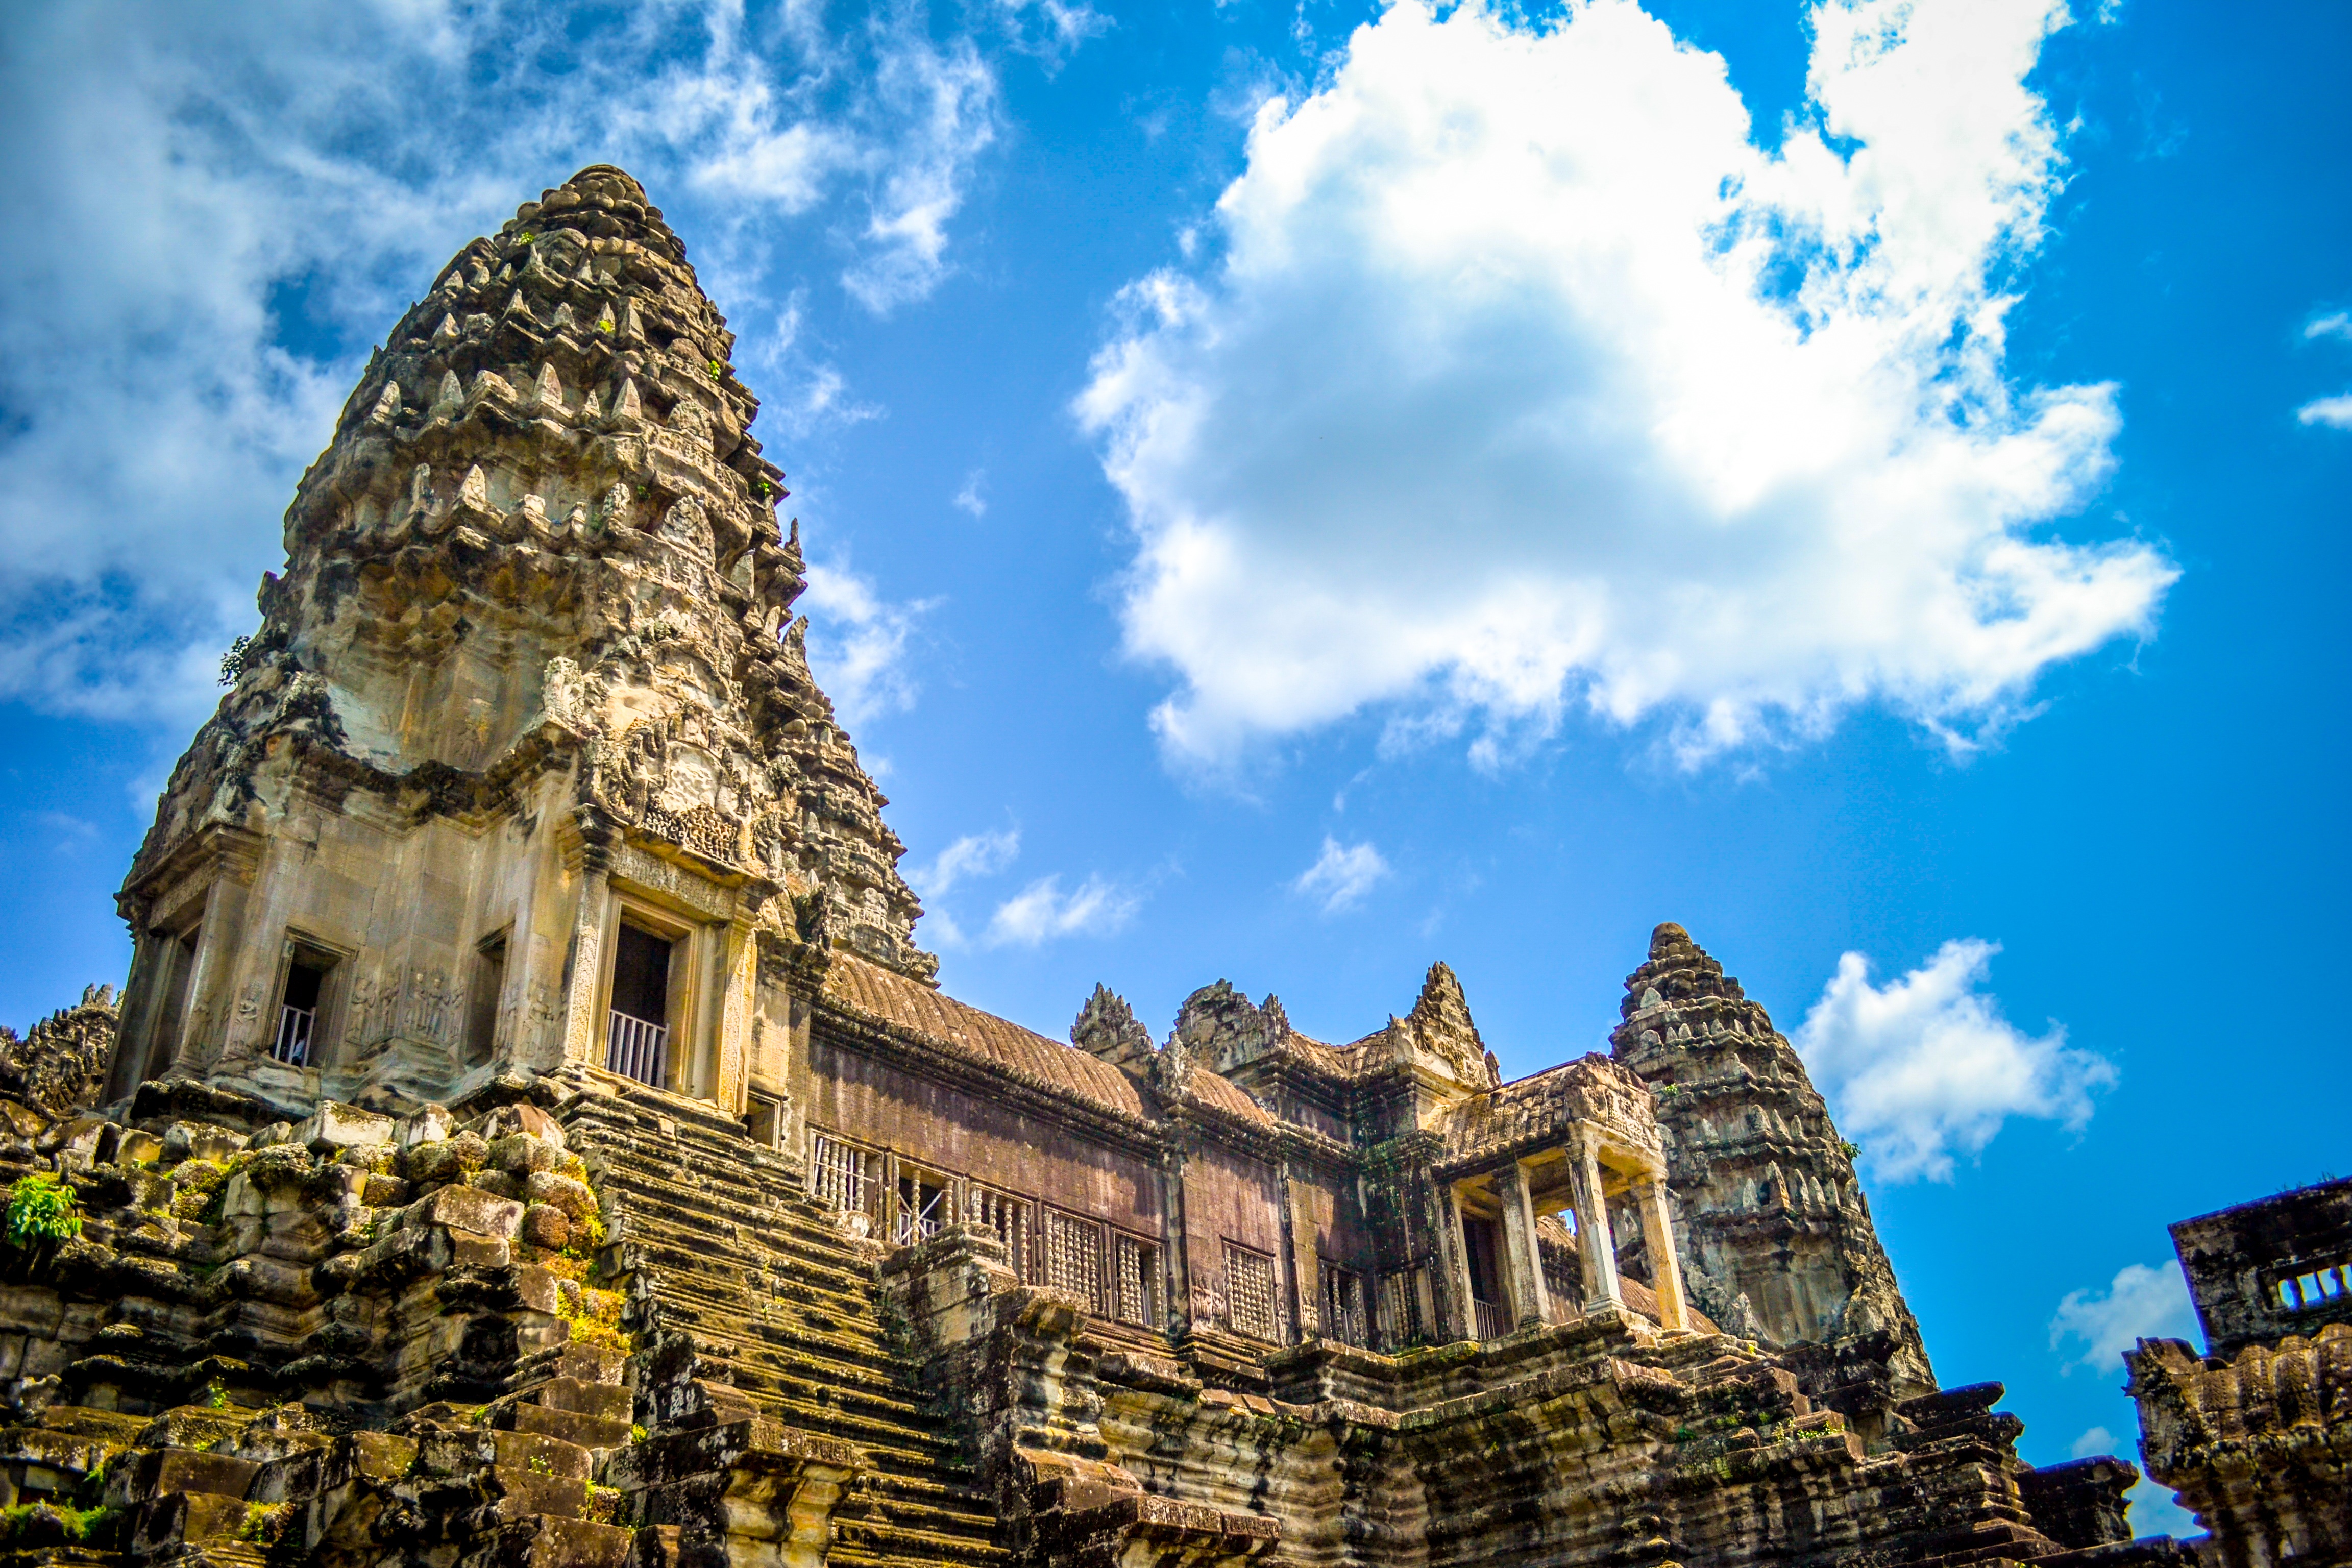
building, palace, monument, ancient, landmark, cathedral, tourism, place of worship, temple, ruins, cambodia, angkor wat, wat, unesco world heritage site, hindu temple, historic site